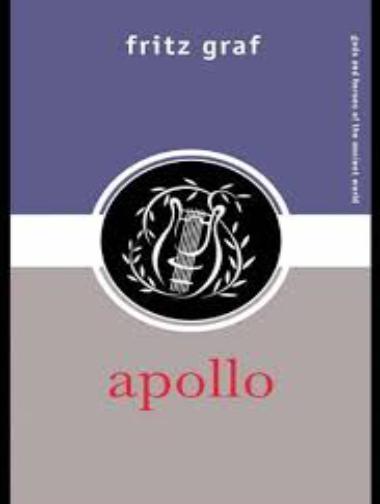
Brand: apollo
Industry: Others